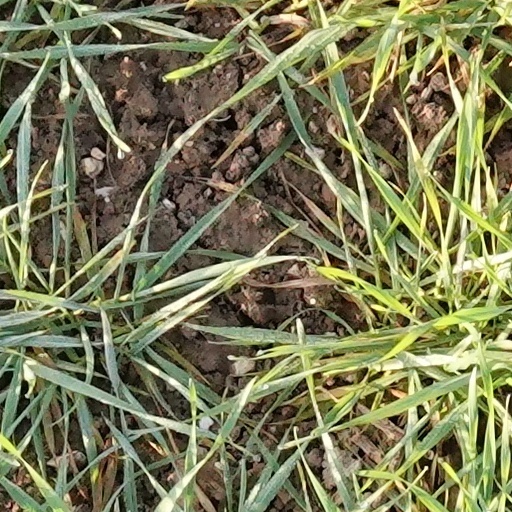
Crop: wheat